Besik Kudukhov

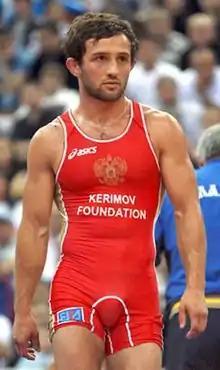

Besik Serodinovich Kudukhov (15 August 1986 – 29 December 2013) was a Russian freestyle wrestler of Ossetian descent. He won a bronze medal in the 55 kg category at the 2008 Olympics. He also won a silver medal in the 60 kg category at the 2012 Summer Olympics in London.